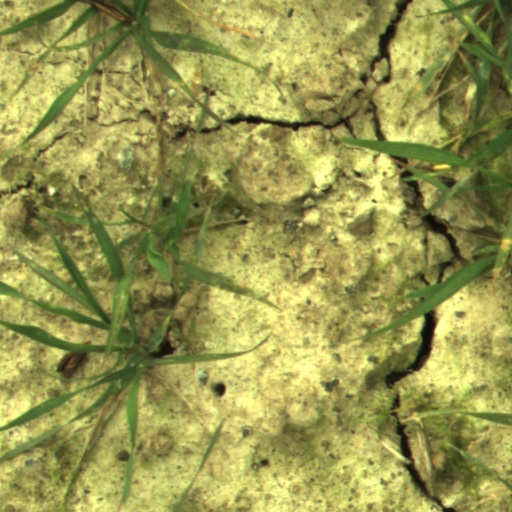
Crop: wheat